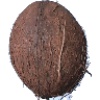
Label: cocos